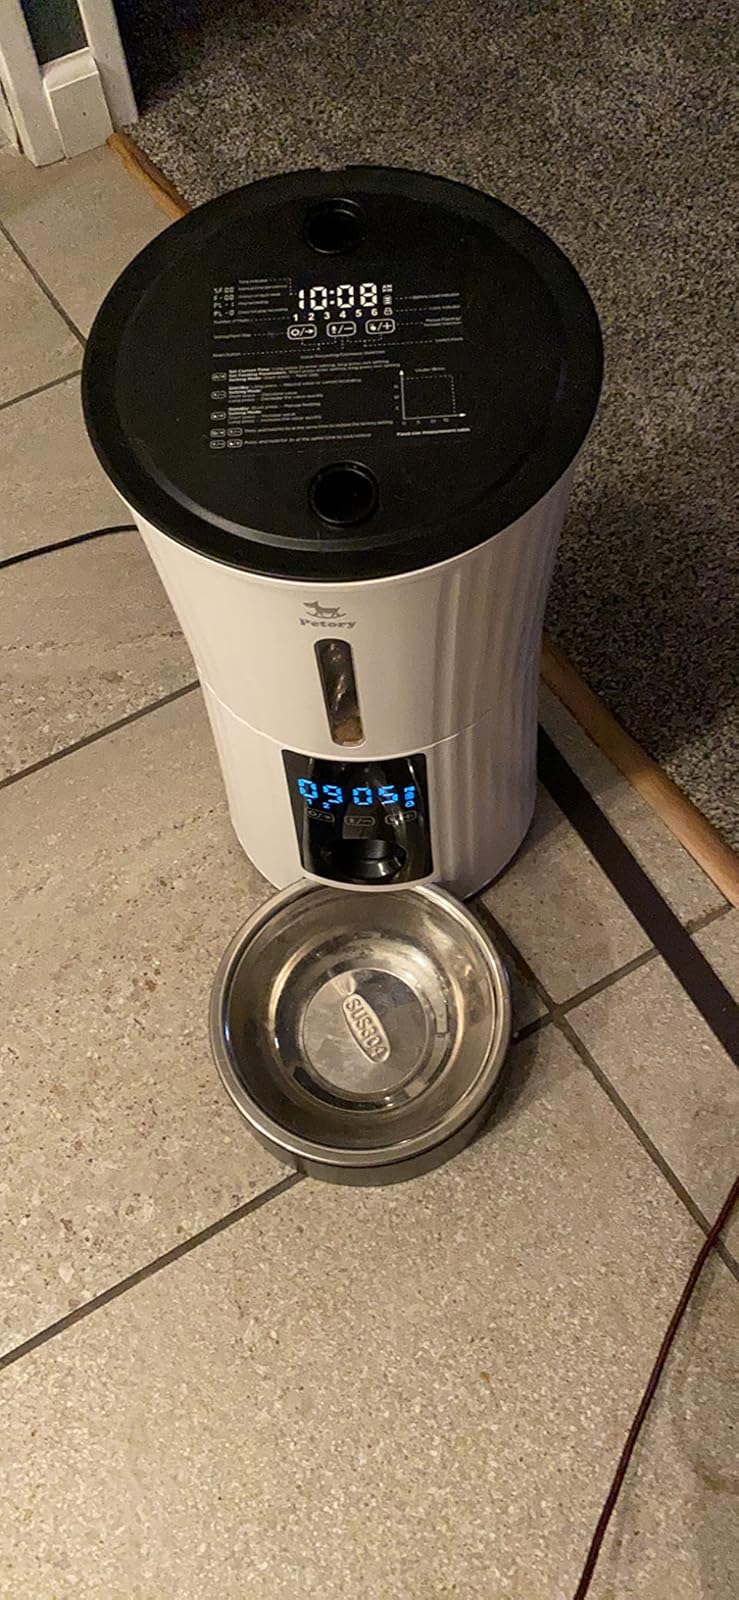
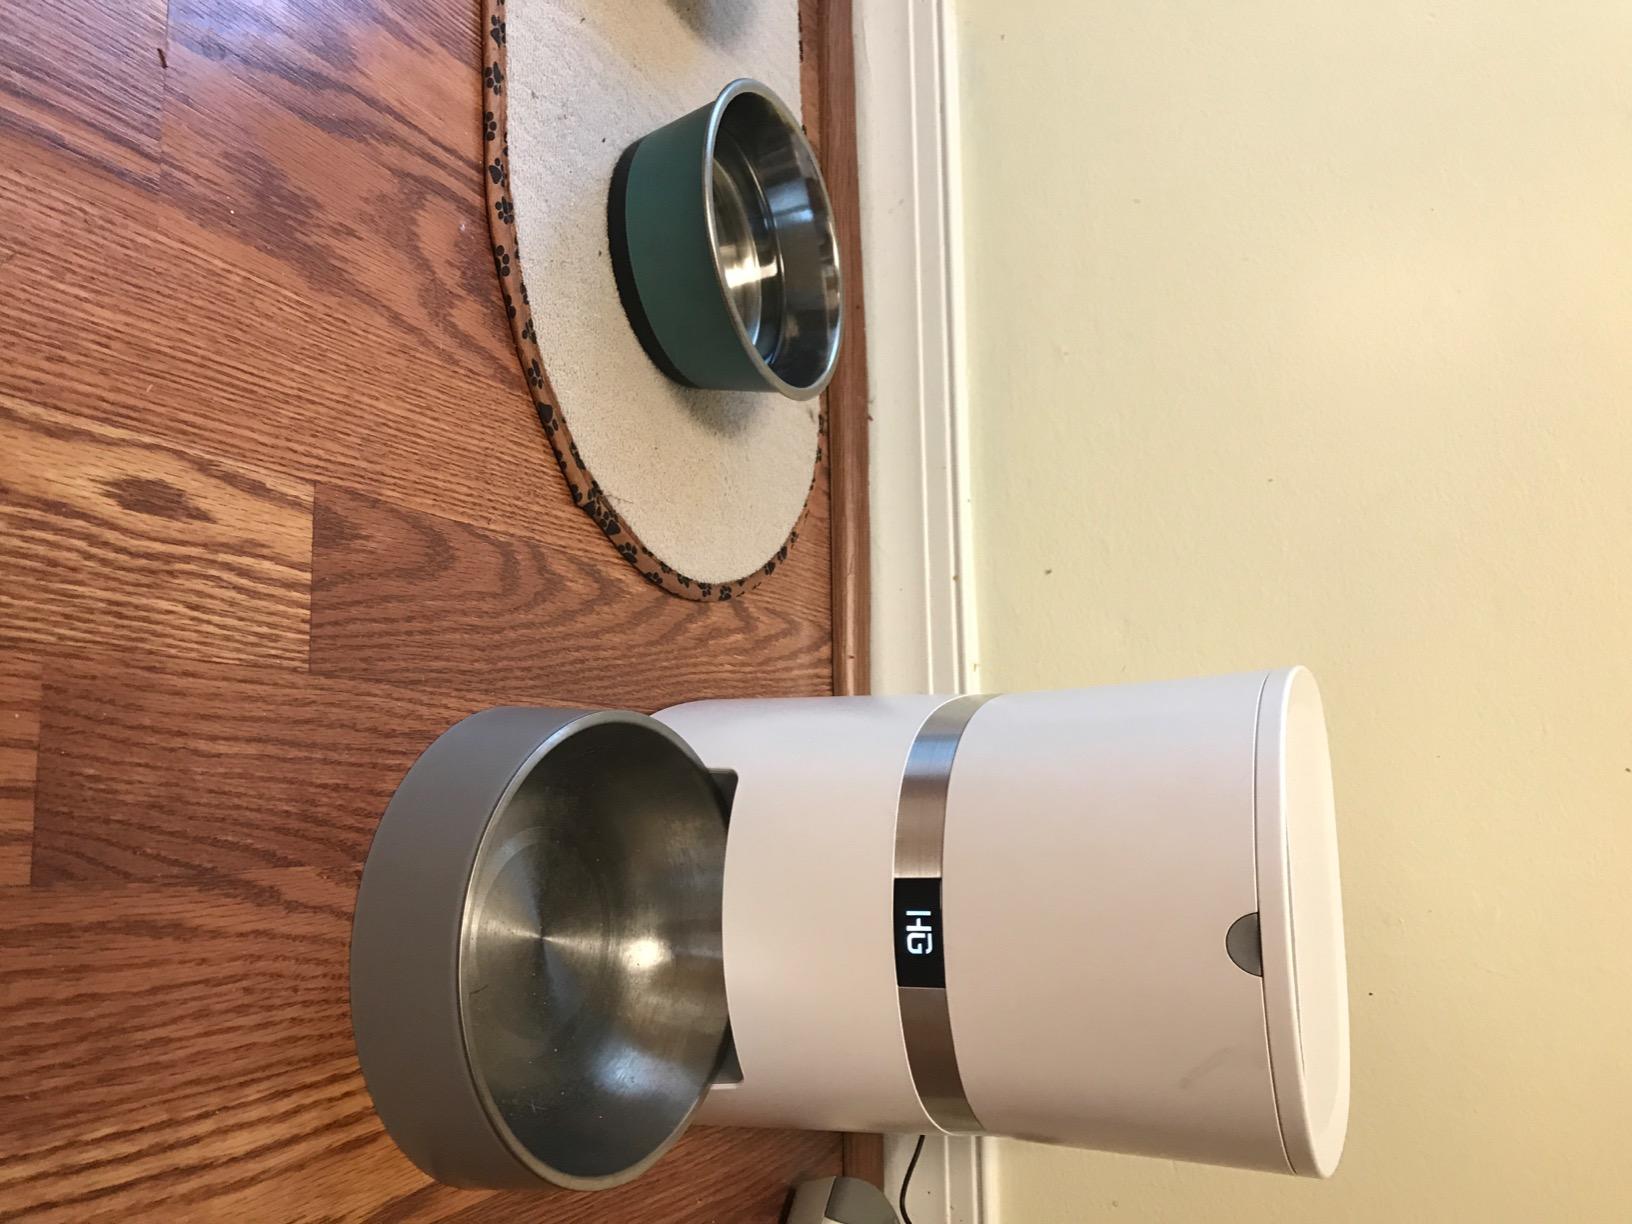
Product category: items_feeder
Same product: no